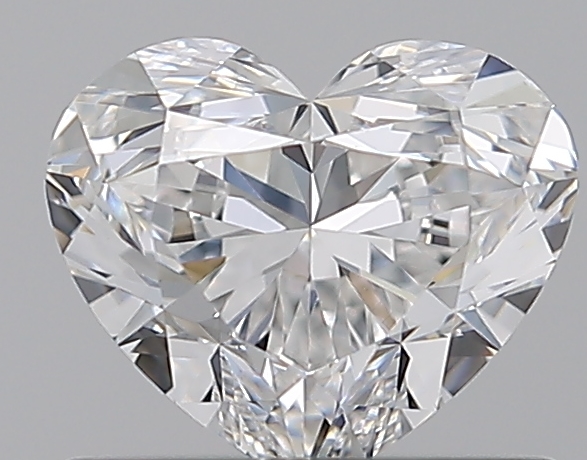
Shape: heart
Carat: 0.75
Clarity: IF
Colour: E
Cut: EX
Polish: EX
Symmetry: EX
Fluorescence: N
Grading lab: GIA
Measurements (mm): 5.33 x 6.32 x 3.59